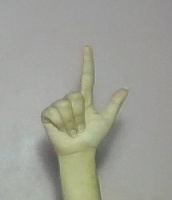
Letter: laam